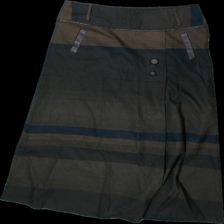
View: front
Type: Skirt
Category: Ladies
Brand: Not in the list
Brand text on label: AKASYA
Colors: Brown, Black
Material: unknown
Pattern: Striped
Cut: Loose, Long
Size: 42
Season: All
Price range: <50
Recommended usage: Reuse
Description: Striped skirt